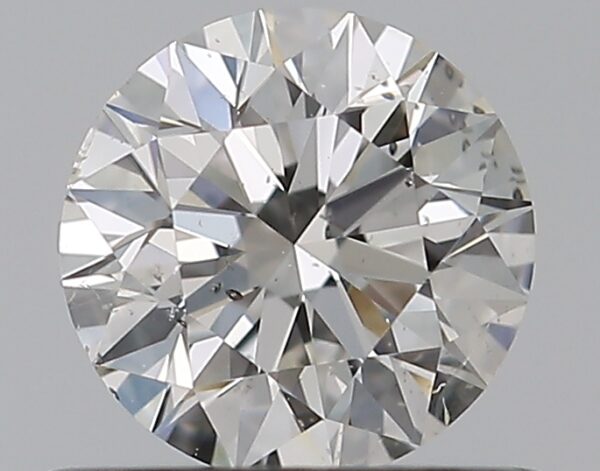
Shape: round
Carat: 0.5
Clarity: SI2
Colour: G
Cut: EX
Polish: EX
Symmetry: EX
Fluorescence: N
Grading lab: GIA
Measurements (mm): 5.08 x 5.11 x 3.19